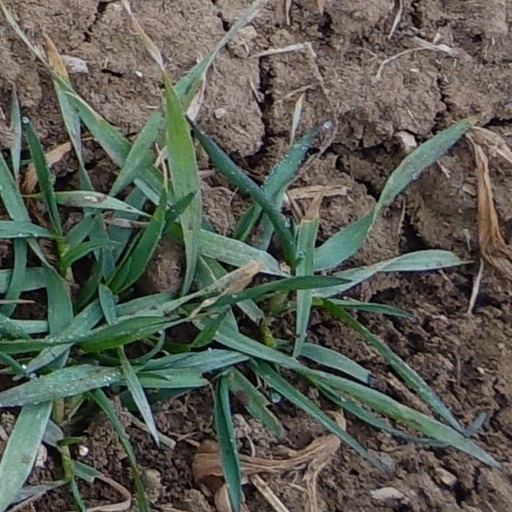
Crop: wheat